Lorenzo Burghardt

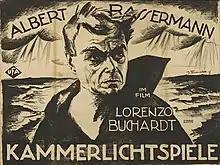

Lorenzo Burghardt is a 1918 German silent film directed by William Wauer and starring Albert Bassermann, Elsa Bassermann and Käthe Haack.